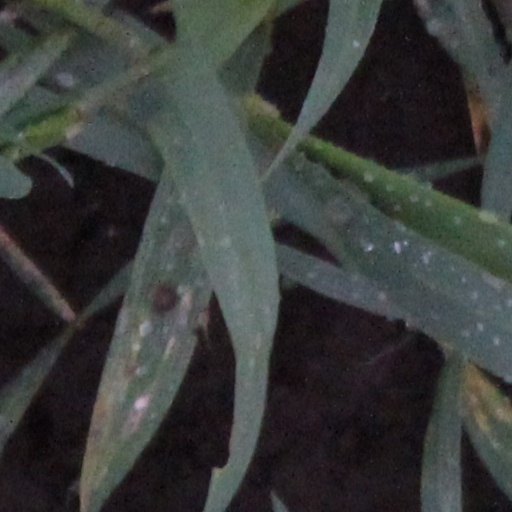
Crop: wheat